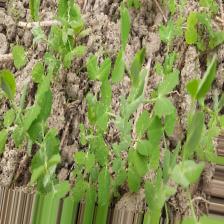
Label: Powdery Mildew